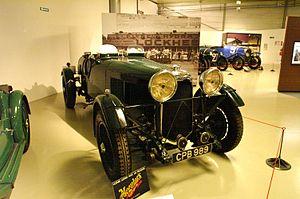
Les 24 Heures du Mans 1935 sont la 13ᵉ édition de l'épreuve et se déroulent les 15 et 16 juin 1935 sur le circuit de la Sarthe.
John Stuart Hindmarsh, dit Johnny Hindmarsh, était un pilote automobile et un aviateur anglais.
Luis Fontés est un pilote automobile britannique, né d'un père brésilien en Angleterre, qui avec Johnny Hindmarsh remporta les 24 Heures du Mans 1935 au volant d'une Lagonda M45R Rapide.